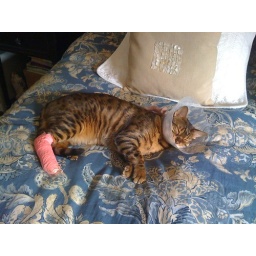
Alien kitty in a pink cast, day 2